Mercurial

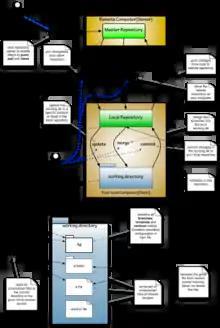
Figure 1: Some important operations of Mercurial and their relations.

Although Mercurial was not selected to manage the Linux kernel sources, it was adopted by several organizations. Facebook is using the Rust programming language to write Mononoke, a Mercurial server specifically designed to support large multi-project repositories.